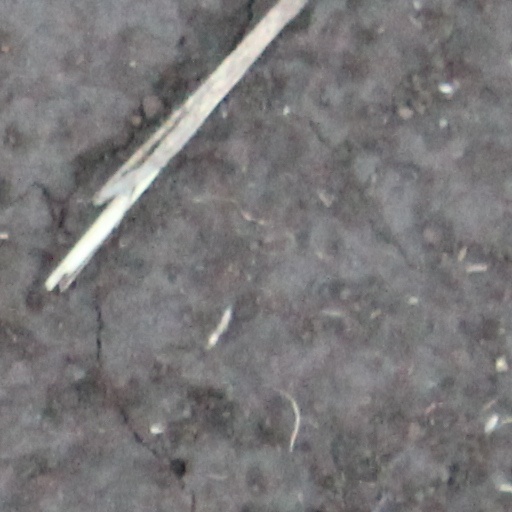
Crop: wheat